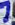
Number: 7